Cascades frog

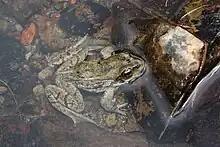
An adult in Mount Rainier National Park

Females have a higher mortality rate than the males, but both are believed to live over five years, sometime reaching up to seven.